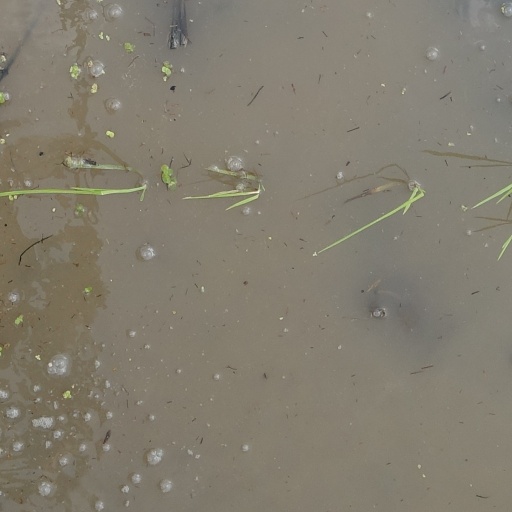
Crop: rice